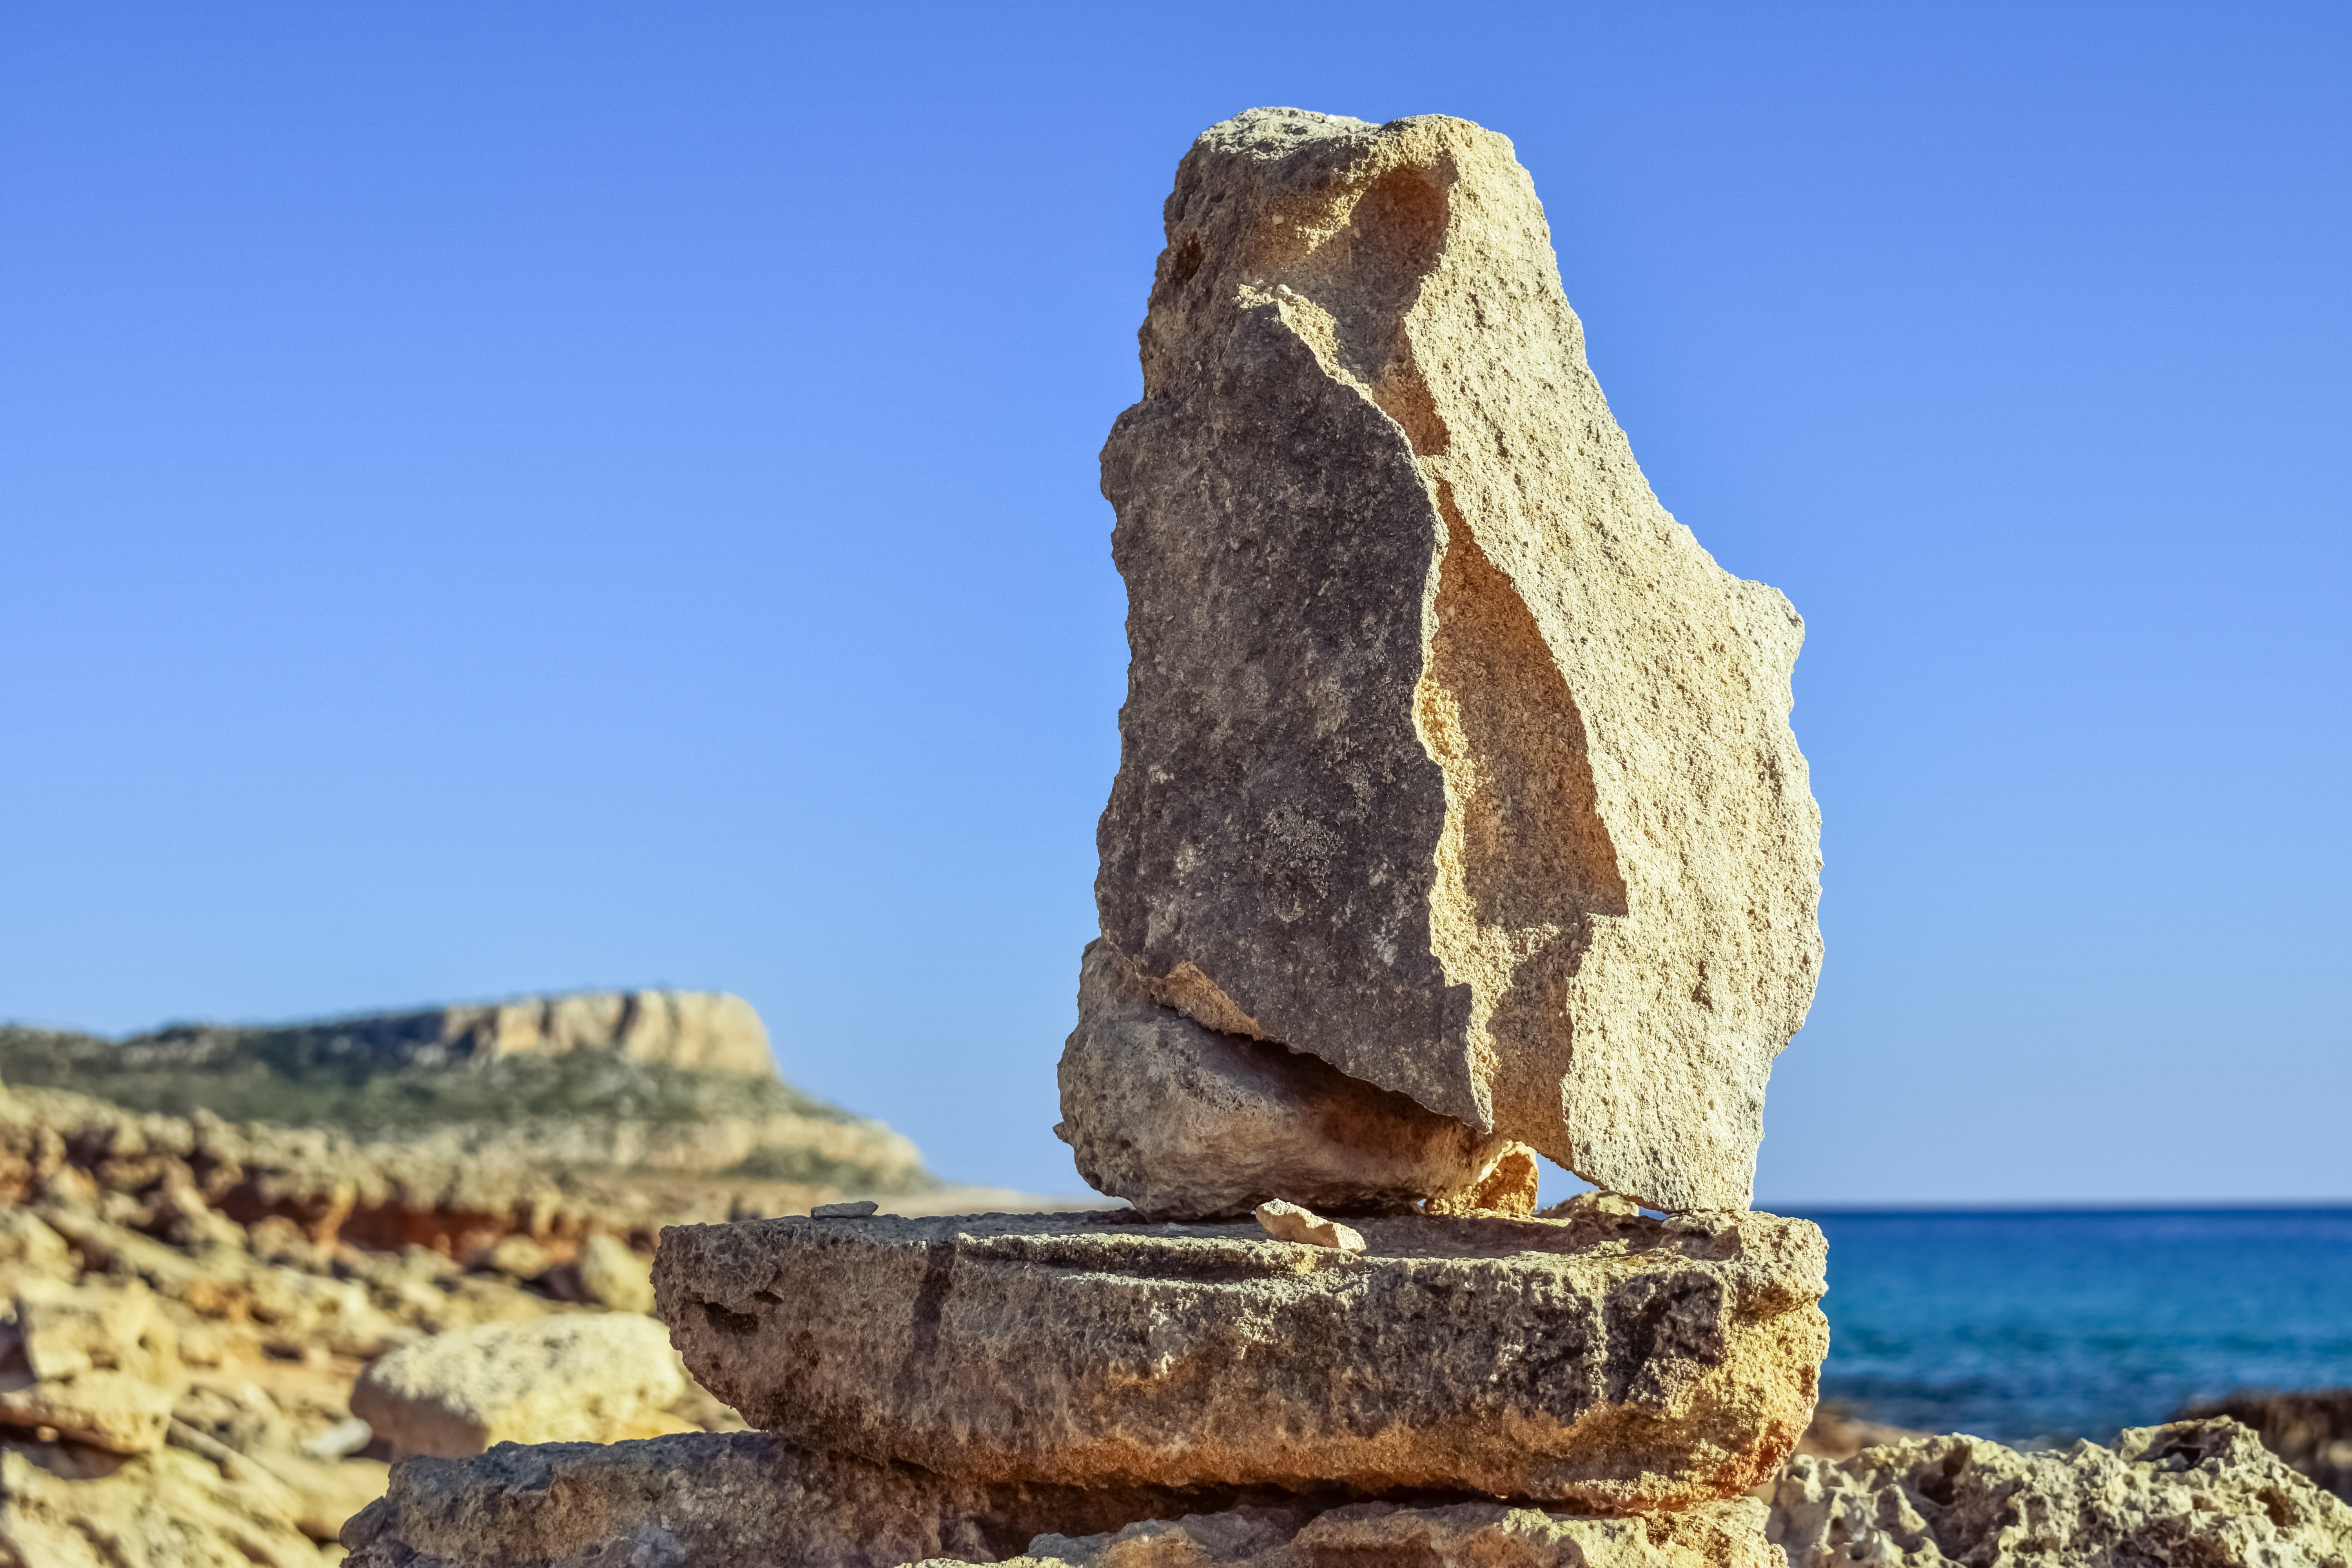
rock, sea, wood, sculpture, coast, geology, boulder, monument, terrain, landscape, cliff, ancient history, sand, material, monolith, formation, stack, statue